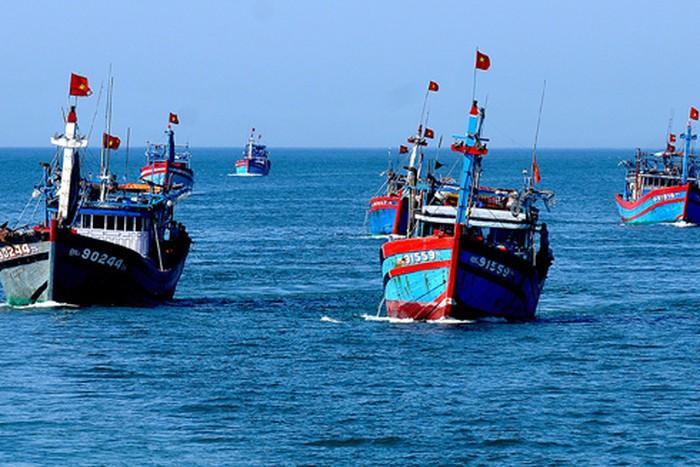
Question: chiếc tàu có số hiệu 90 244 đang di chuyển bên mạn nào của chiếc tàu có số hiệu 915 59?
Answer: chiếc tàu có số hiệu 90 244 đang di chuyển bên mạn phải của chiếc tàu có số hiệu 91 559